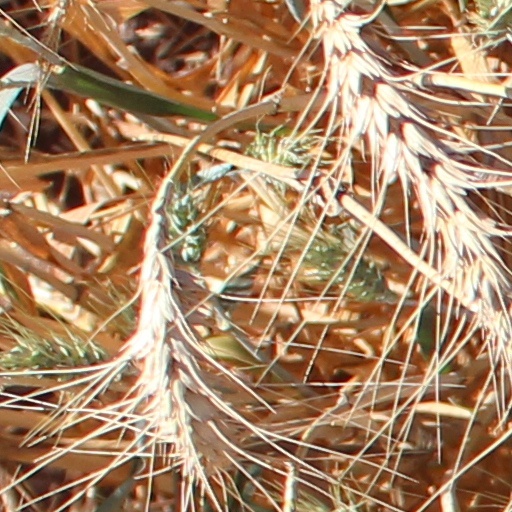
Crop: wheat